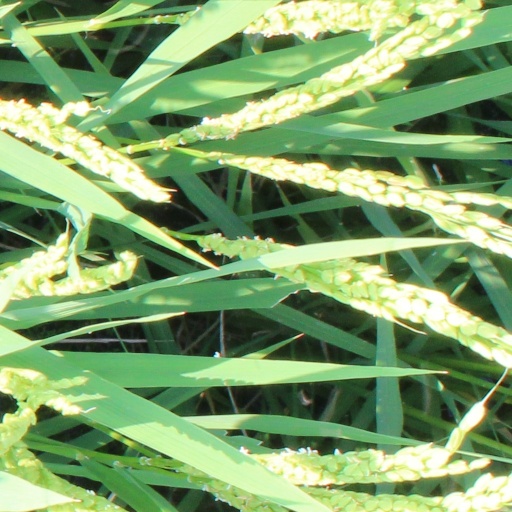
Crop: rice